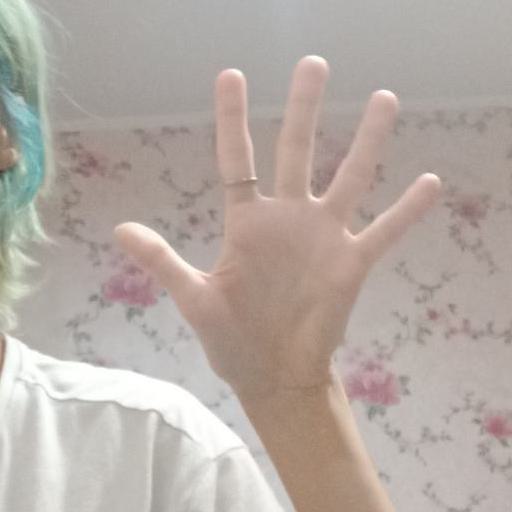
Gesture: palm